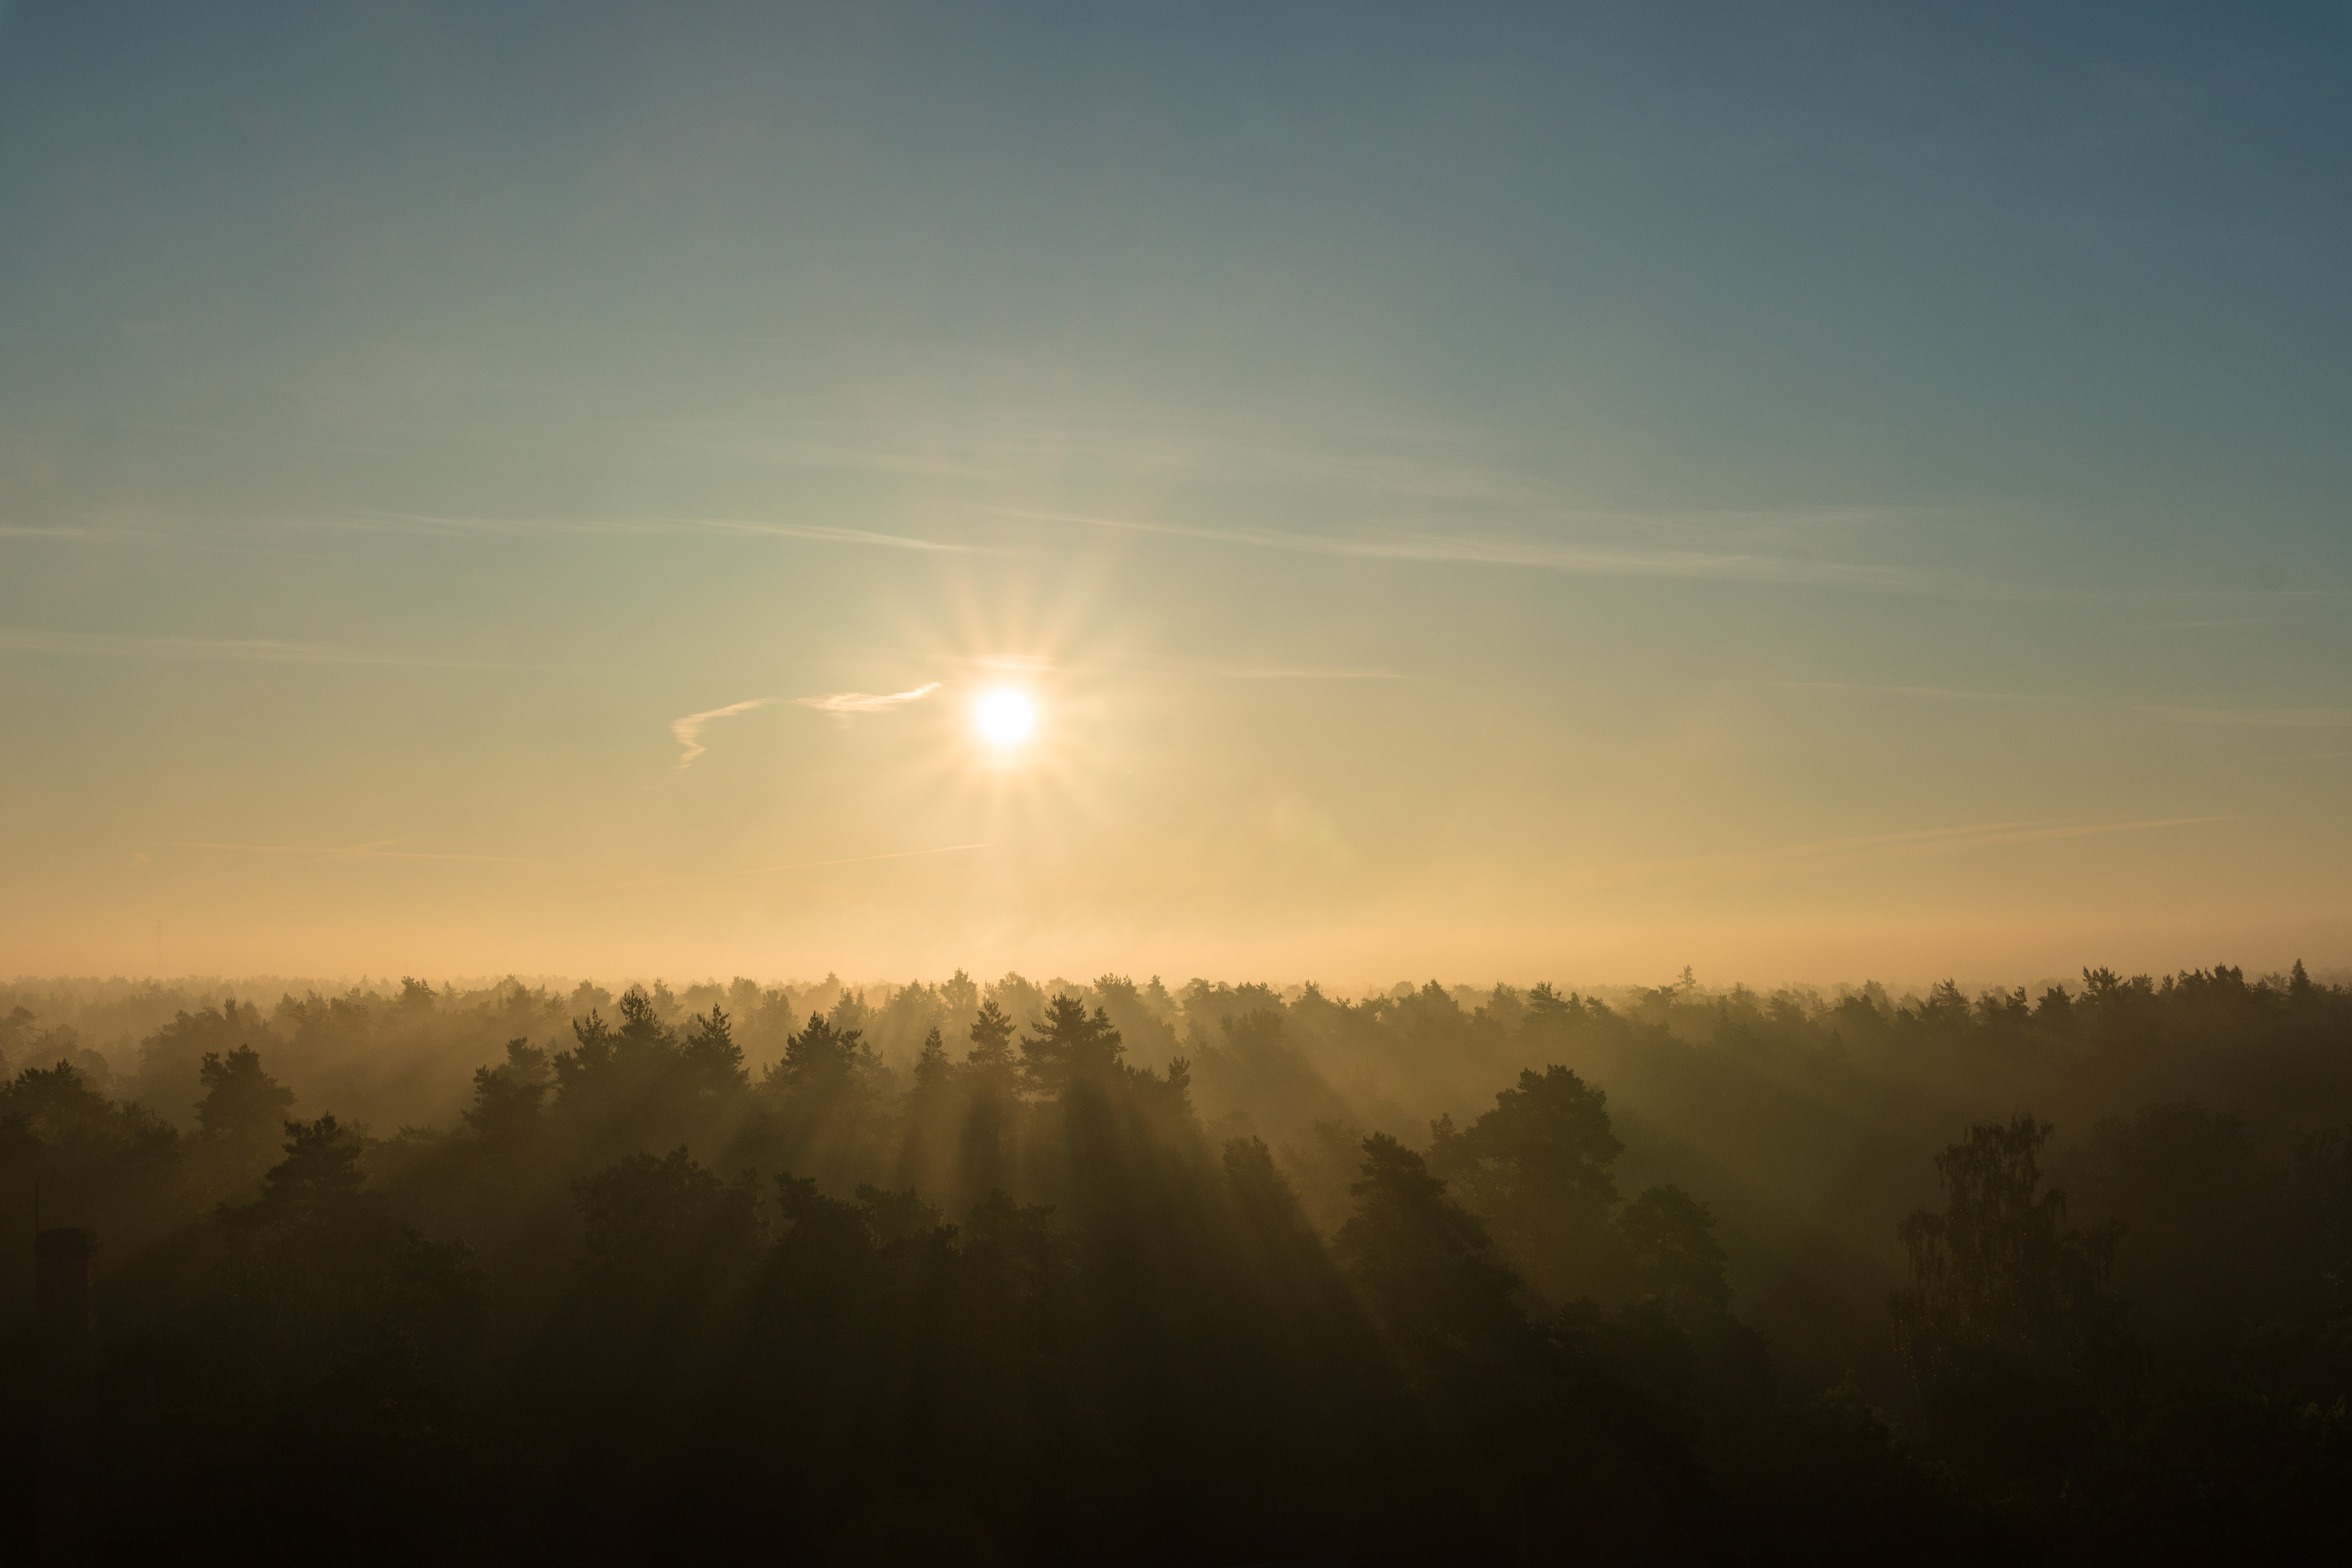
dawn, sky, clouds, landscape, morning, sunrise, twilight, beauty, city, mood, nature, sun, red, atmosphere, color, scenic, horizon, vegetation, daytime, natural environment, natural landscape, atmospheric phenomenon, sunlight, astronomical object, amber, evening, sunset, light, ecoregion, backlighting, heat, biome, lens flare, rural area, wilderness, space, calm, dusk, field, meadow, afterglow, temperate broadleaf and mixed forest, plantation, fog, science